Syd Fischer

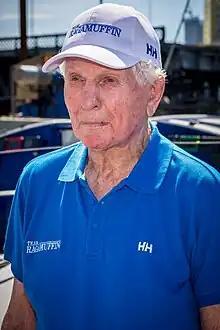
Fischer in 2014

Sydney Fischer (4 March 1927 – 23 February 2023) was an Australian businessman, property developer and sailor. He was also a rugby league player with Manly Warringah.